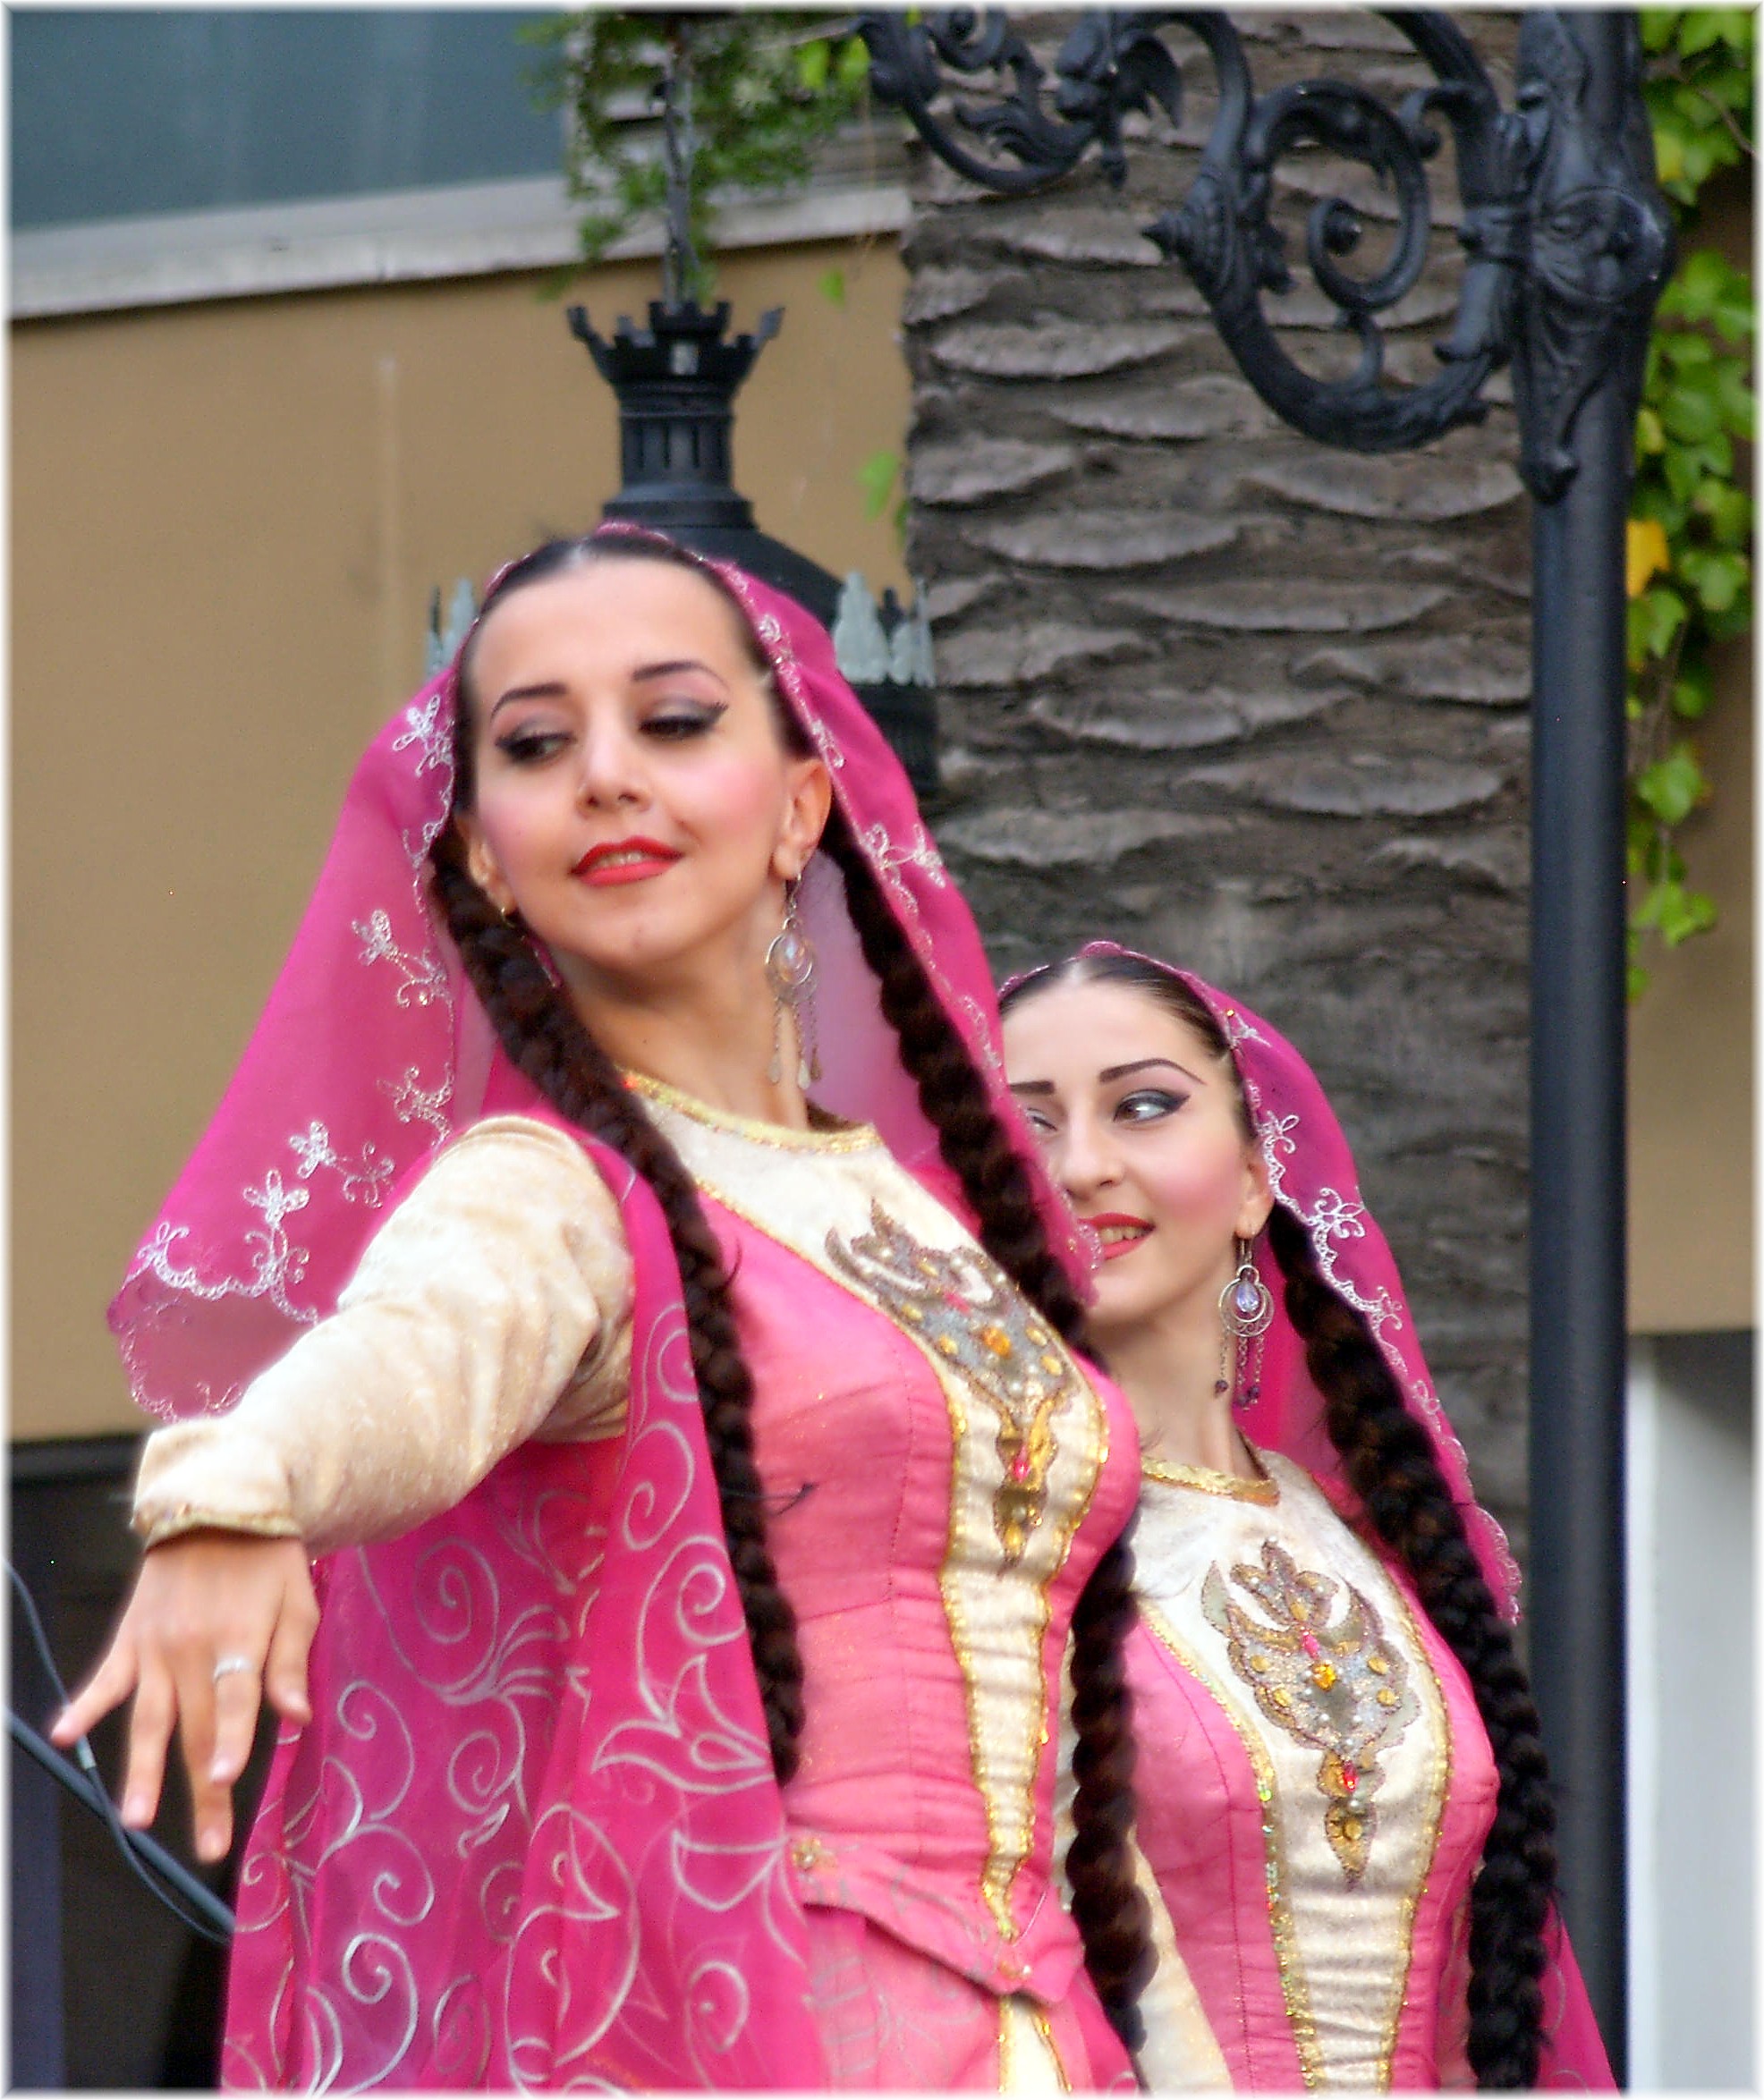
people, costume, danza, baile, folclore, gentes, xentes, lacoruna, quinceanera, abdomen, acoru a, coru a, daguestan